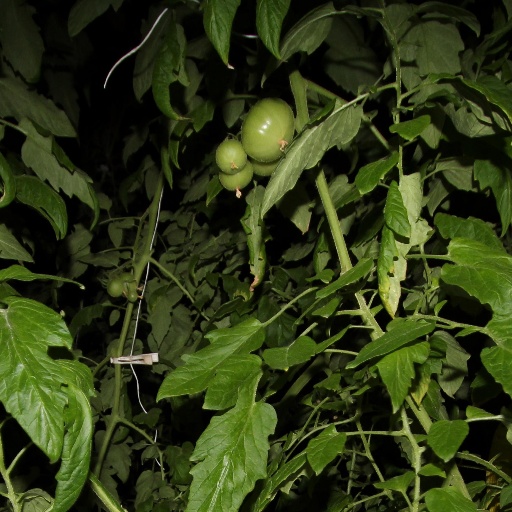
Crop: tomato